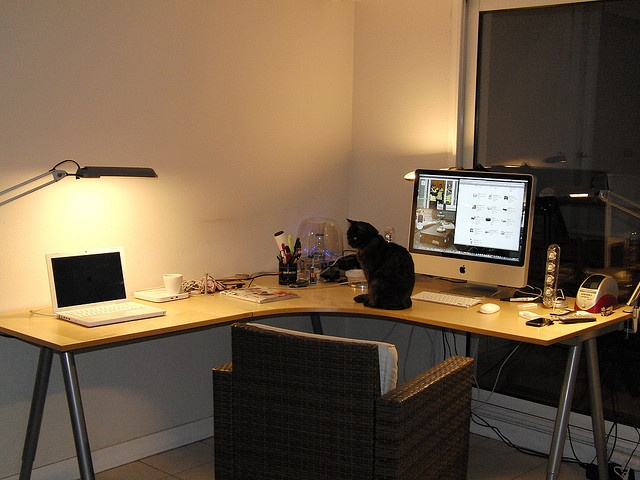
A chair and debt with laptop, monitor and a cat.
a cat sitting on an L shaped desk with a monitor and laptop on it.
A cat sitting on a desk next to a laptop, computer and a chair.
A cat on a desk with a laptop computer and another computer.
A cat sitting on a desk next to a desk top computer.